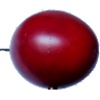
Label: Tamarillo 1